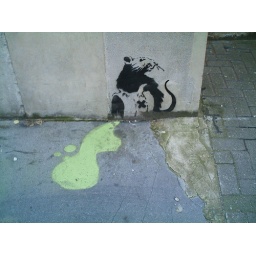
spotted when I got off the 141 bus in east London